Leander Paes

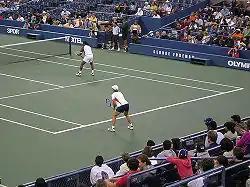
Leander Paes and Martina Navratilova pairing up in a mixed doubles event

After 2003 Paes increasingly focused on doubles. He won the mixed doubles events at the Australian and Wimbledon with Martina Navratilova, both in 2003. Weeks later, Paes was admitted to the MD Anderson Cancer Center for a suspected brain tumour that was later found to be neurocysticercosis, a parasitic brain infection. He had to miss the US Open, but recovered by the end of that year.